Culture of Turkey

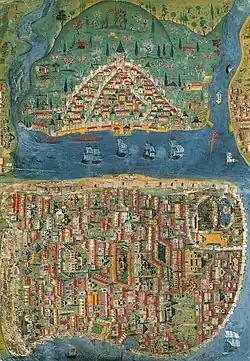
Map of Istanbul by the miniature artist Matrakçı Nasuh

In the first years of the Turkish Republic, founded in 1923, Turkish architecture was influenced by Ottoman architecture, in particular during the First National Architectural Movement. However, from the 1930s, architectural styles started to differ from traditional architecture, also as a result of an increasing number of foreign architects being invited to work in the country, mostly from Germany and Austria. The Second World War was a period of isolation, during which the Second National Architectural Movement emerged. Similar to Fascist architecture, the movement aimed to create modern but nationalistic architecture.